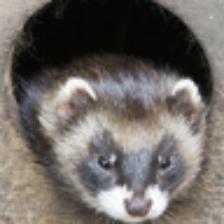
Label: NonHuman